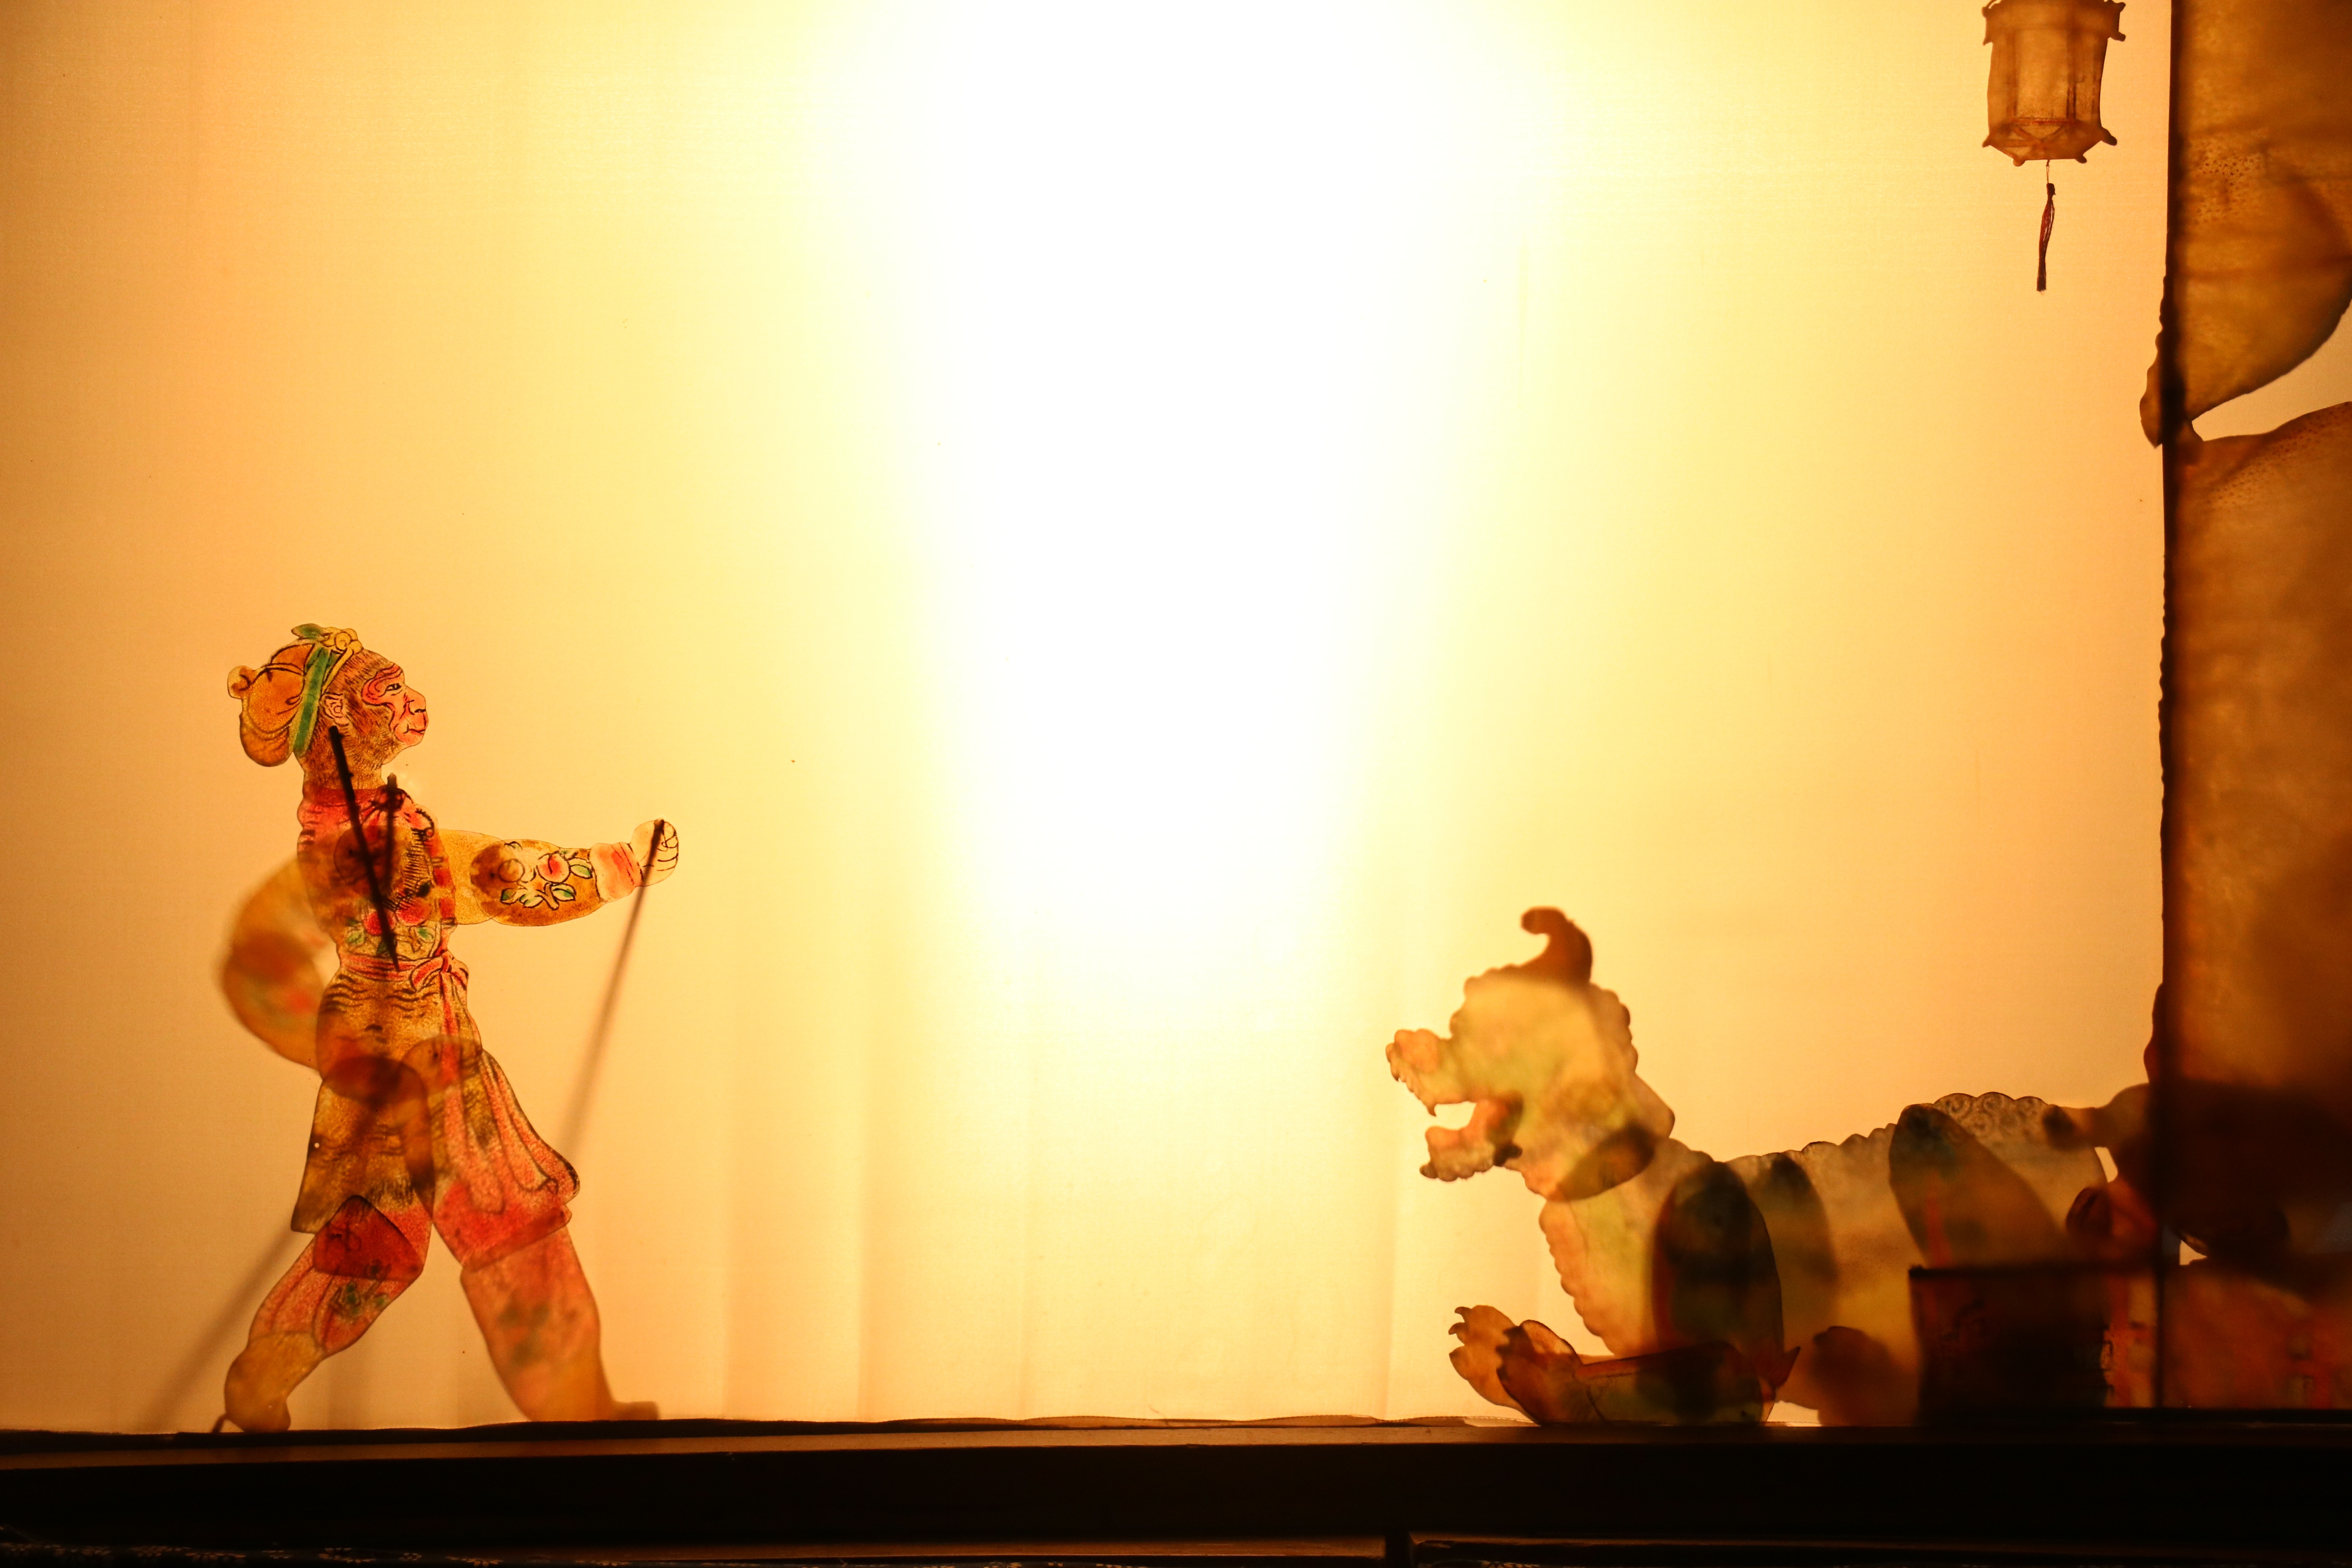
light, color, japan, monkey, performance art, theatre, art, stage, temple, performance, image, china, shadow play